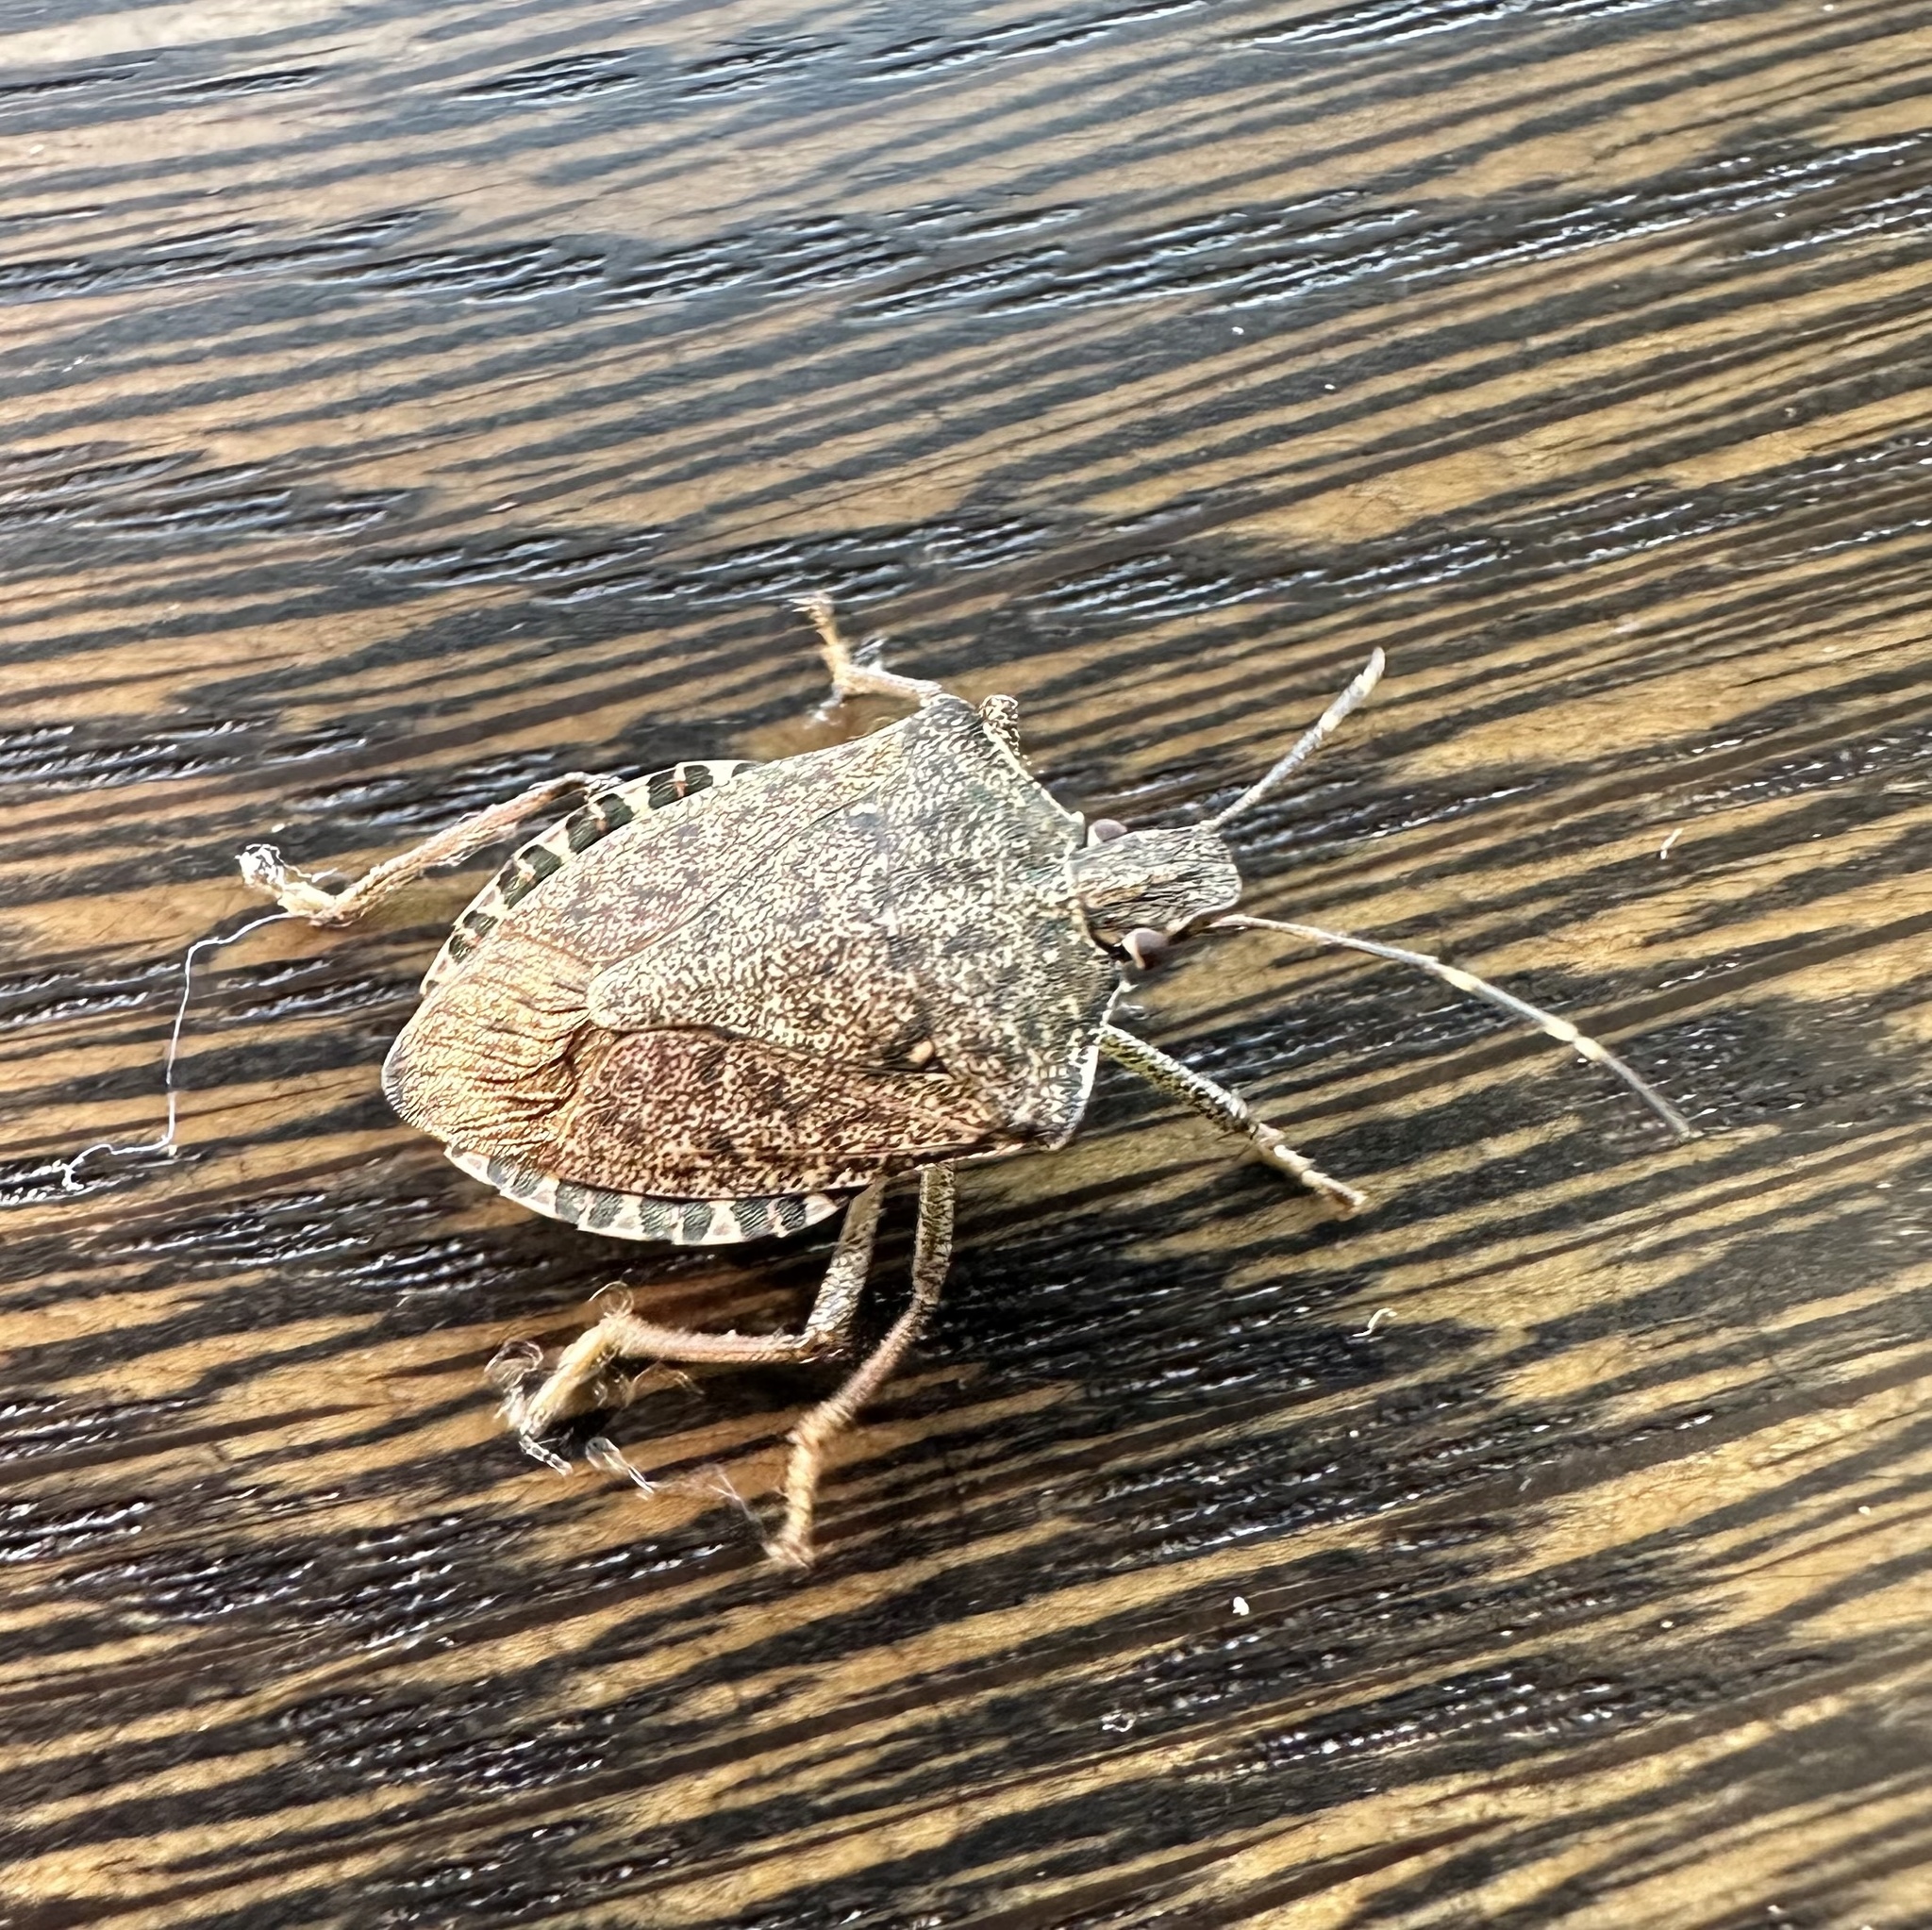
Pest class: stink_bug